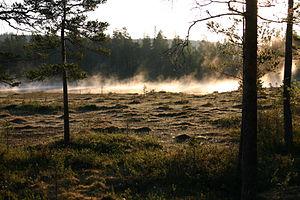
Brume sur le parc national de Hamra
Le parc national de Hamra est un parc national de la Suède situé dans la commune de Ljusdal du comté de Gävleborg. Il couvre une superficie de 1 383 ha, dans une zone au relief peu prononcé, le long du cours de la rivière Svartån.